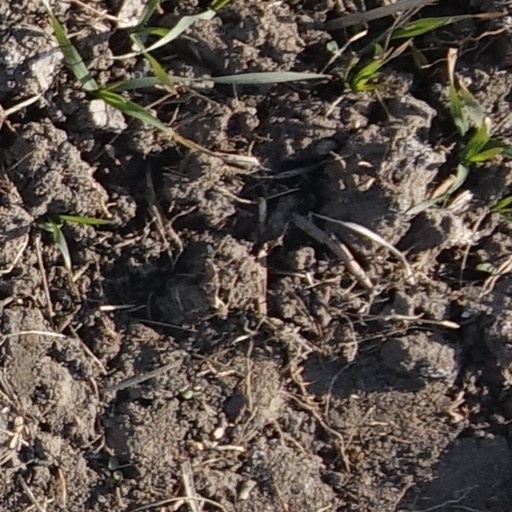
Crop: wheat